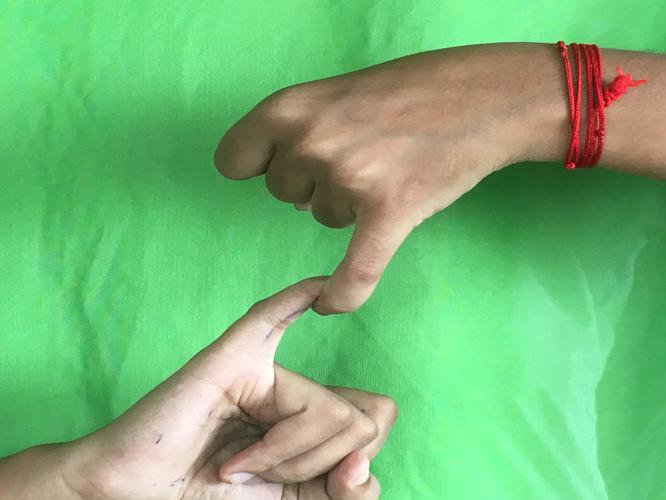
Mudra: Kilaka
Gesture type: double_hand